Princely state

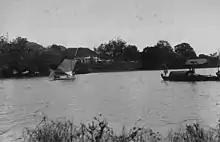
An old image of the British Residency in the city of Quilon, Kerala

The Indian rulers bore various titles including Maharaja or Raja ("king"), Emir, Raje, Nizam, Wadiyar (used only by the Maharajas of Mysore, meaning "lord"), Agniraj Maharaj for the rulers of Bhaddaiyan Raj, Chogyal, Nawab ("governor"), Nayak, Wāli, Inamdar, Saranjamdar and many others. Whatever the literal meaning and traditional prestige of the ruler's actual title, the British government translated them all as "prince", to avoid the implication that the native rulers could be "kings" with status equal to that of the British monarch.